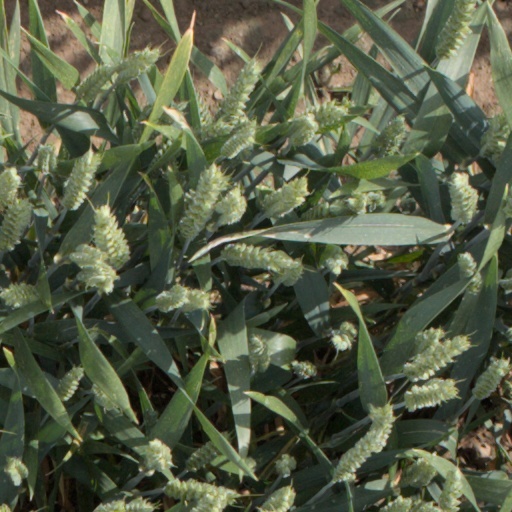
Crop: wheat